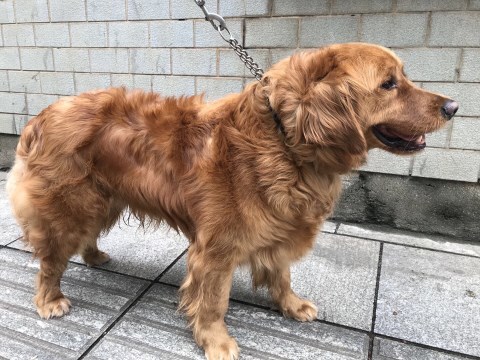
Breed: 5355-n000126-golden_retriever